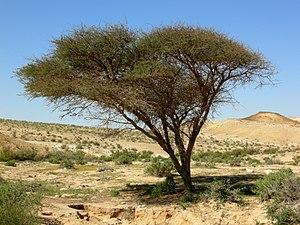
Béni Abbès est une commune de la wilaya de Béchar, située 250 km au sud-ouest de Béchar et à 1 200 km au sud-ouest d'Alger, depuis 2015 elle est le chef-lieu de la wilaya déléguée de Béni Abbès.
Acacia est un genre d'arbres et arbustes appartenant à la famille des Fabacées. Dans le langage courant, les espèces de ce genre prennent, selon les cas, l'appellation d'acacia, cassier, mimosa, mulga ou encore tamarin.